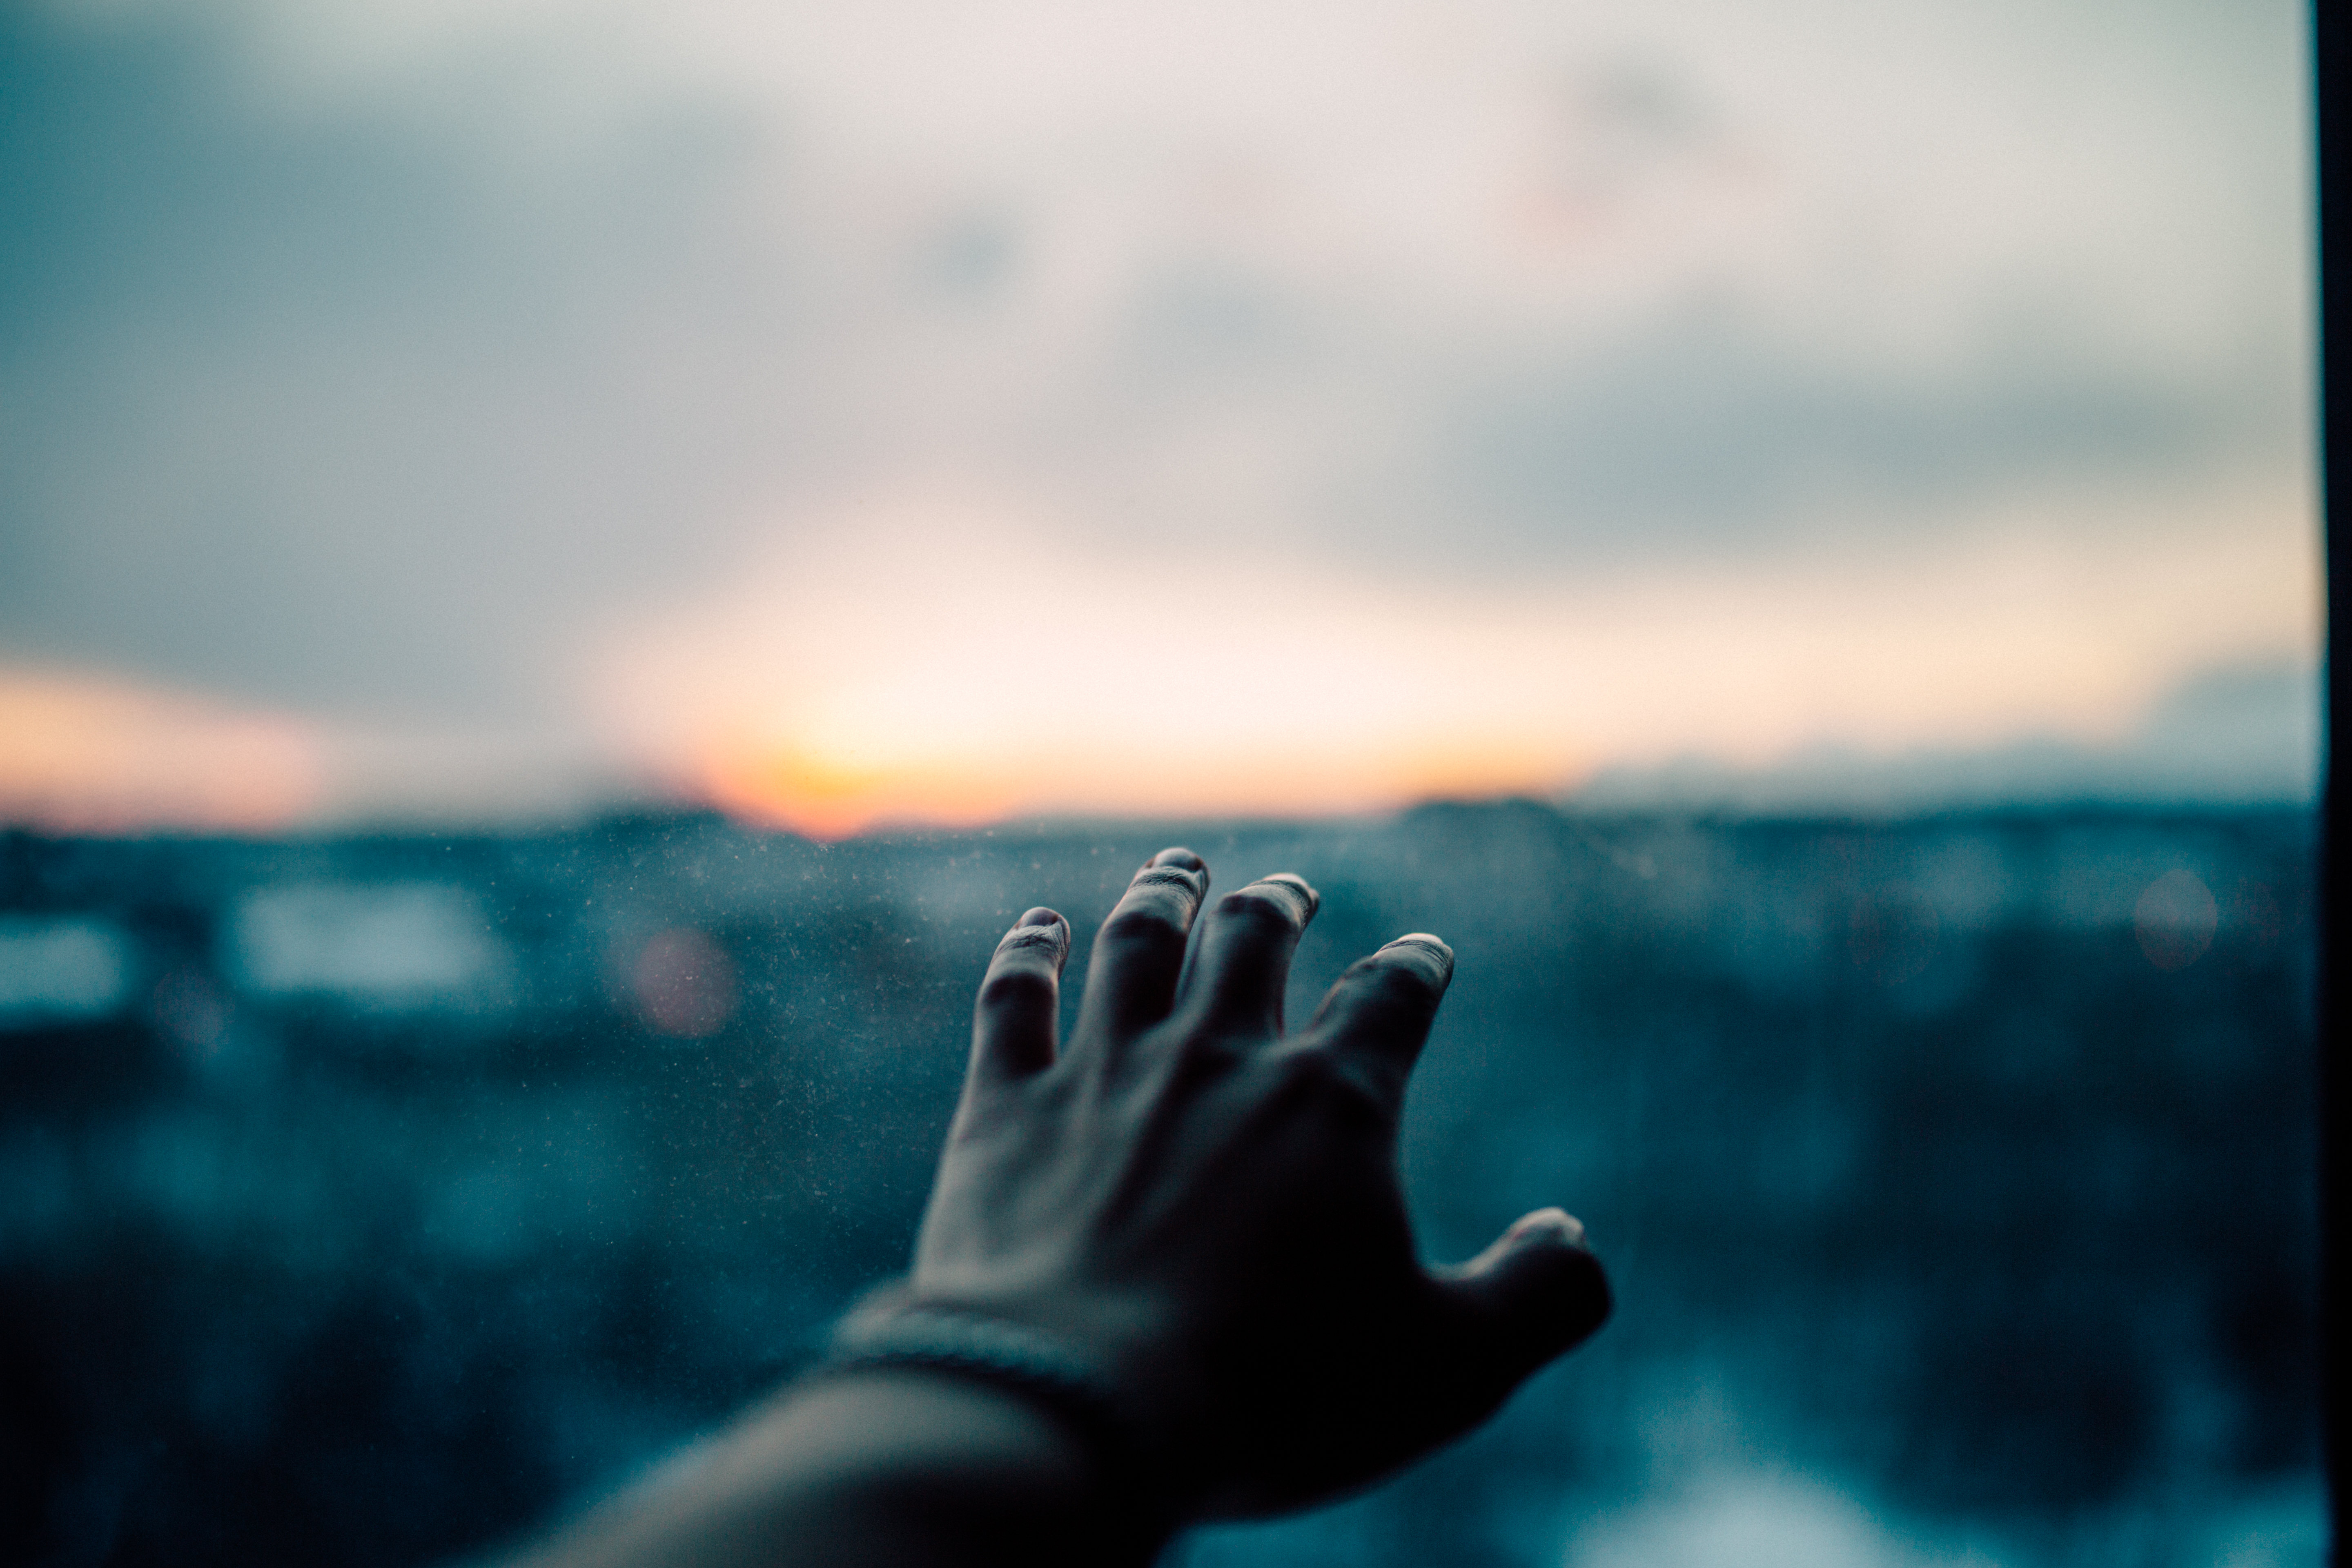
hand, sea, light, cloud, sky, sunrise, sunset, photography, sunlight, morning, underwater, reflection, macro, blue, atmosphere of earth, computer wallpaper